Jean de Labadie

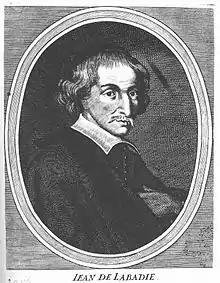

Jean de Labadie (13 February 1610 – 13 February 1674) was a 17th-century French Pietist. Originally a Jesuit priest, he became a member of the Reformed Church in 1650, before founding the community which became known as the Labadists in 1669. At its height the movement numbered around 600 with thousands of adherents further afield. It attracted some notable female converts such as the famed poet and scholar, Anna Maria van Schurman, and the entomological artist